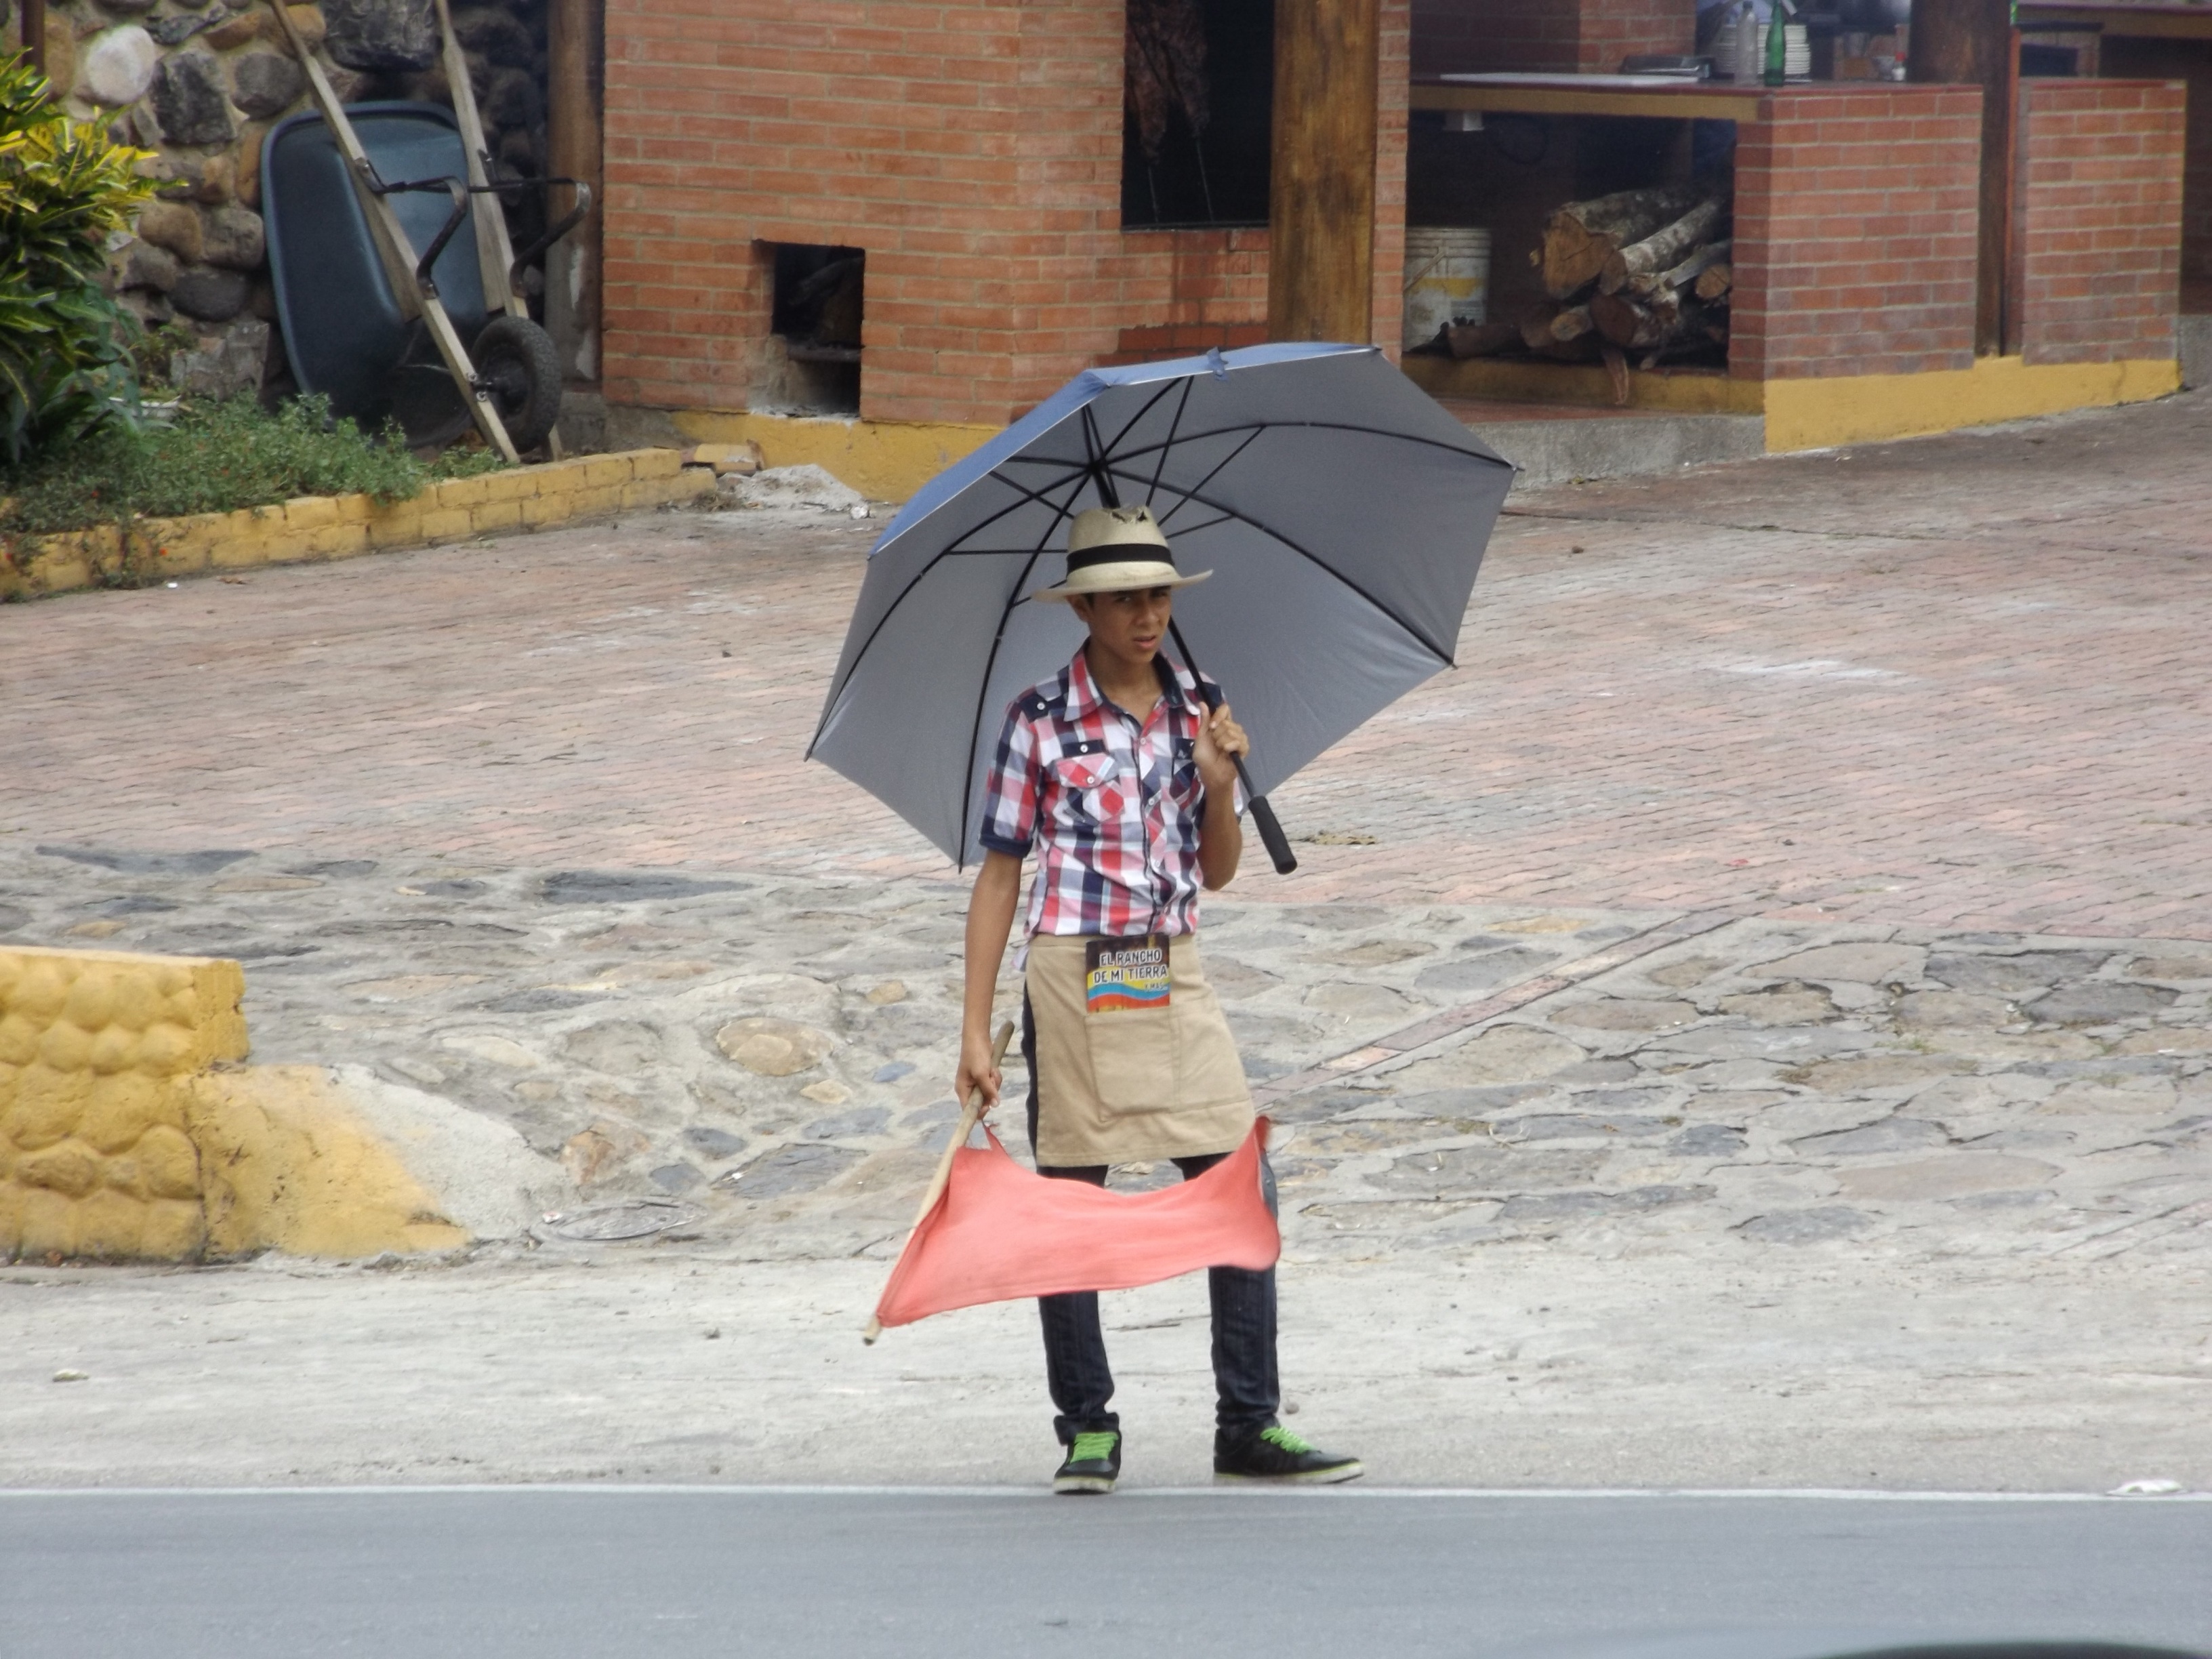
work, man, field, guy, spring, umbrella, weather, hat, clothing, agriculture, worker, fashion accessory